Wet'n'Wild Gold Coast

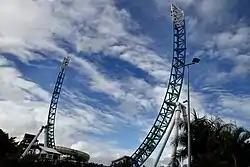
Surfrider

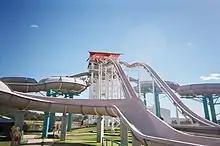
Mach 5

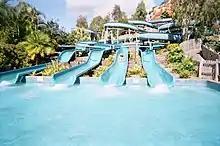
White Water Mountain

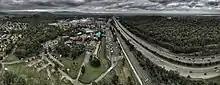
Aerial panorama of Wet and Wild and its immediate surrounds on a cloudy autumn day. 2018.

There are several food outlets placed throughout the park, each one specialising in different styles of fast food: